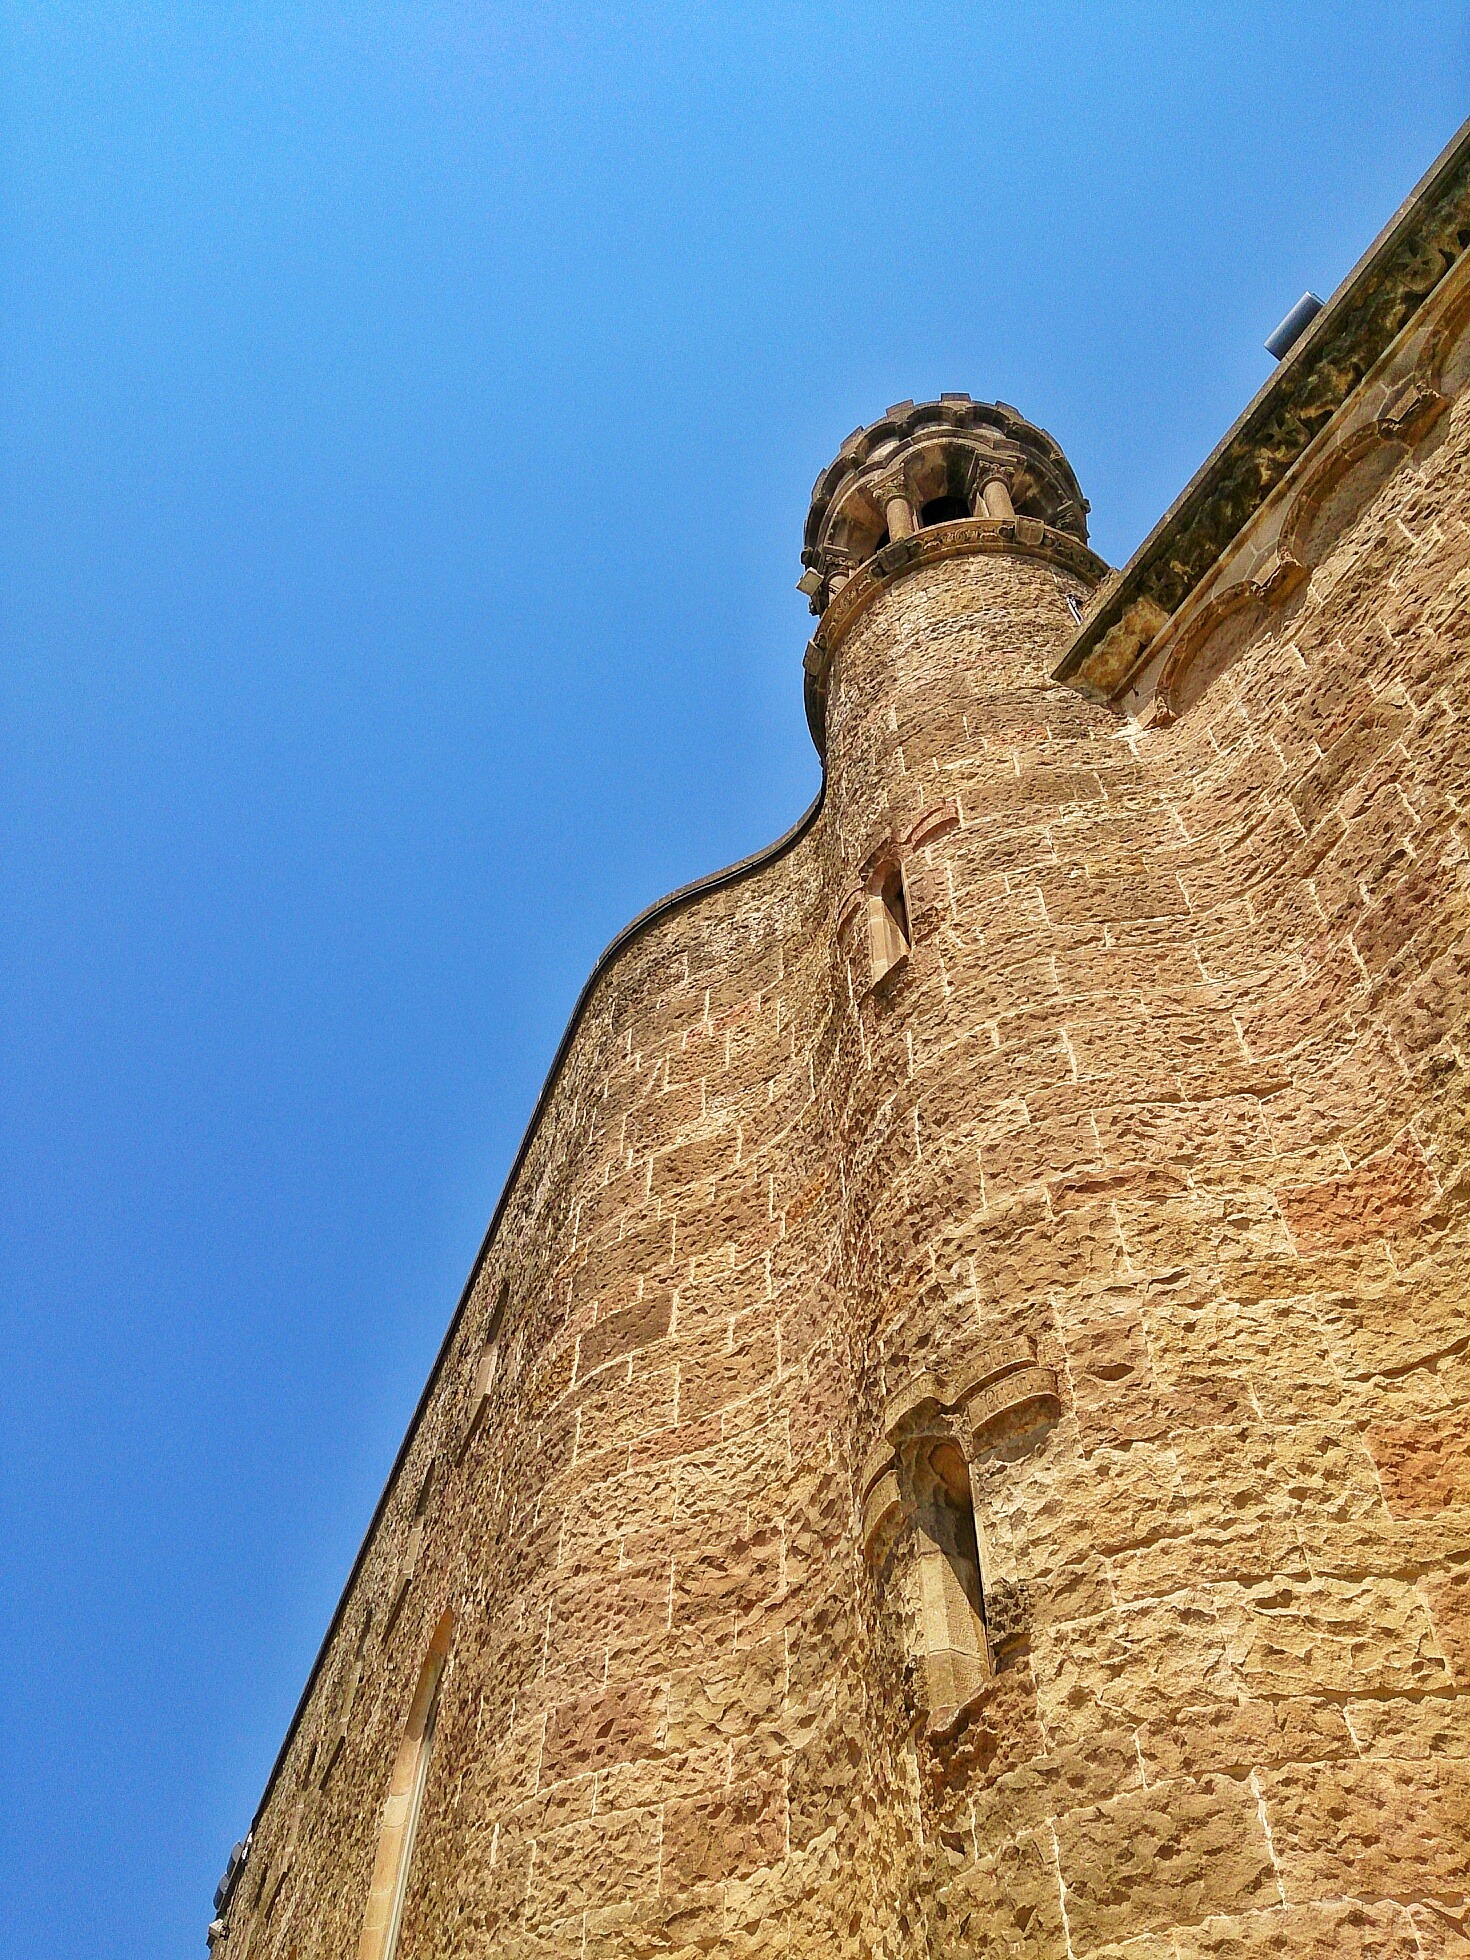
rock, bird, wood, wall, monument, statue, tower, castle, cathedral, barcelona, sculpture, temple, ancient history